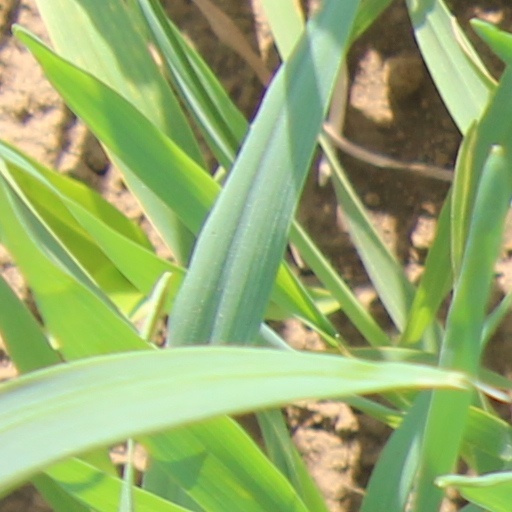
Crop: wheat